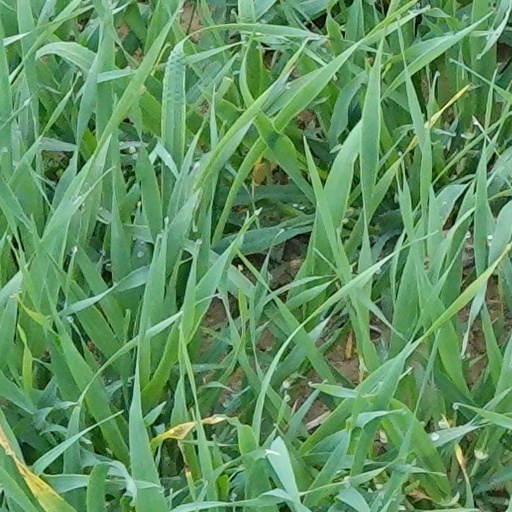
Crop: wheat